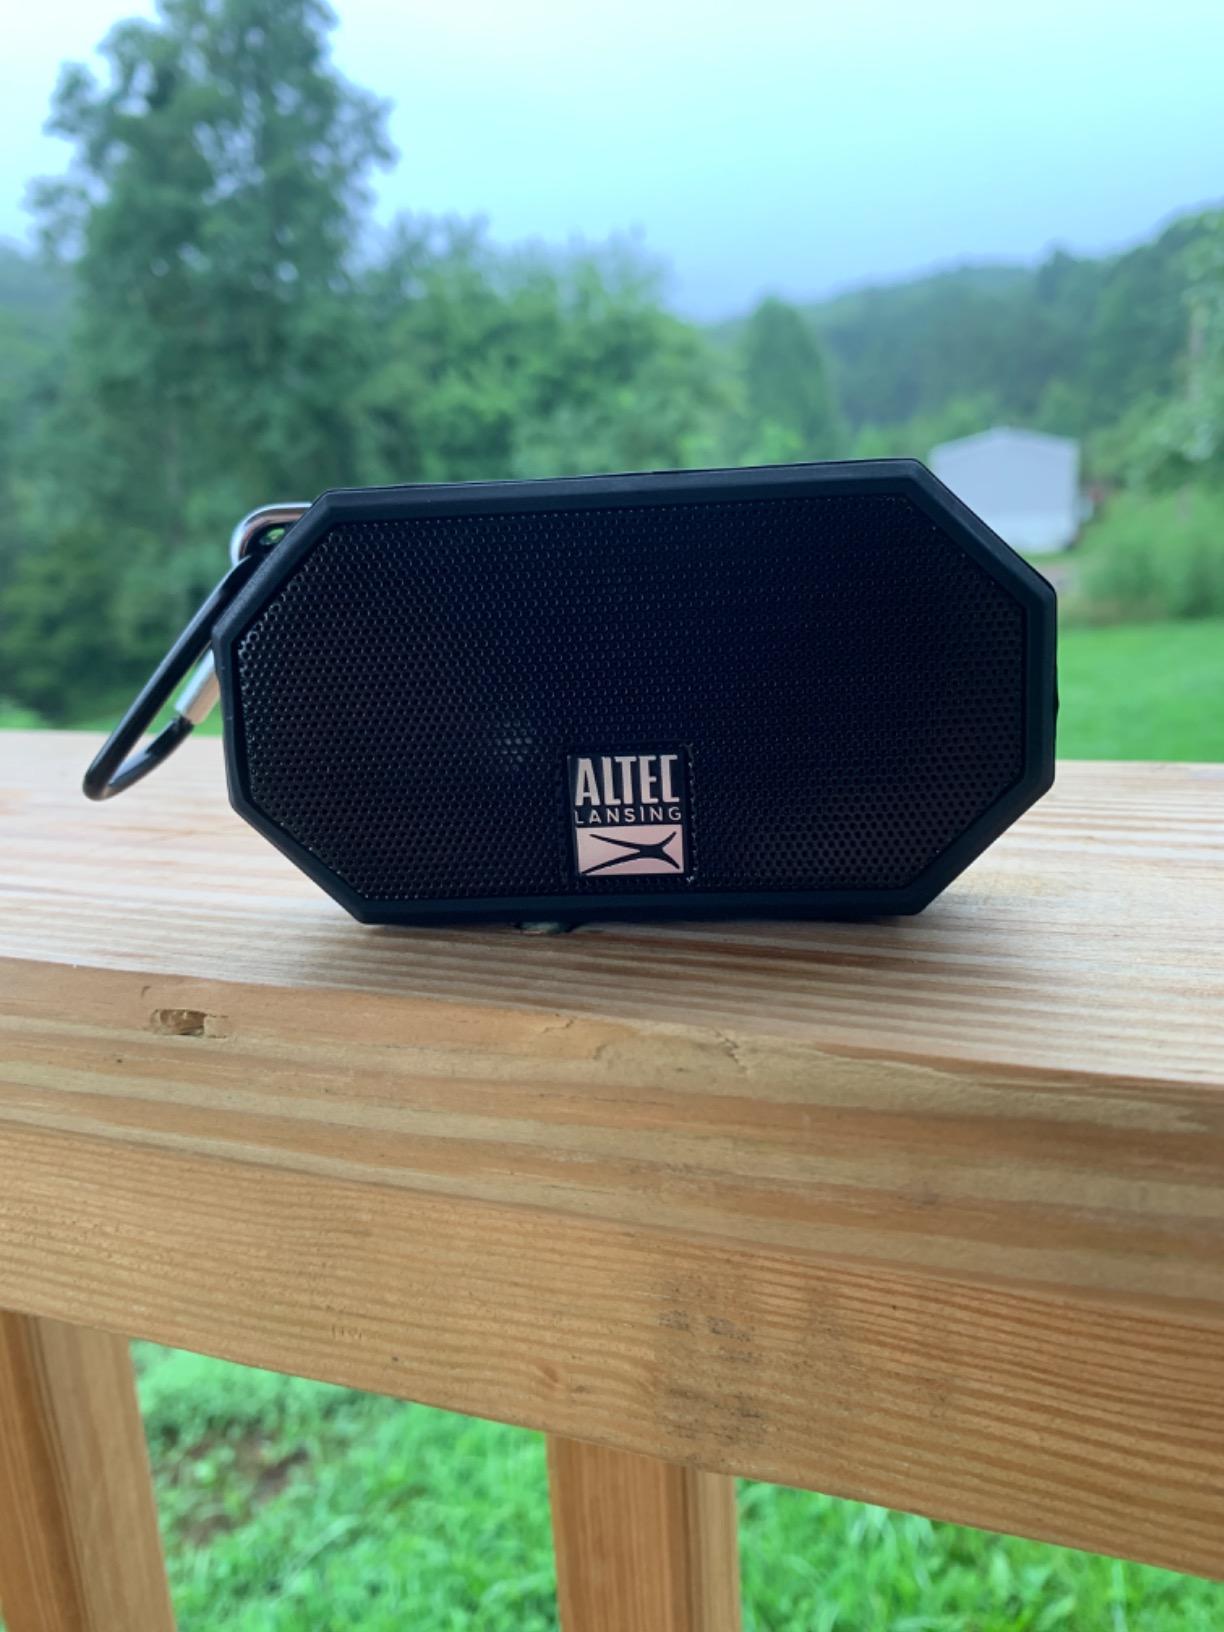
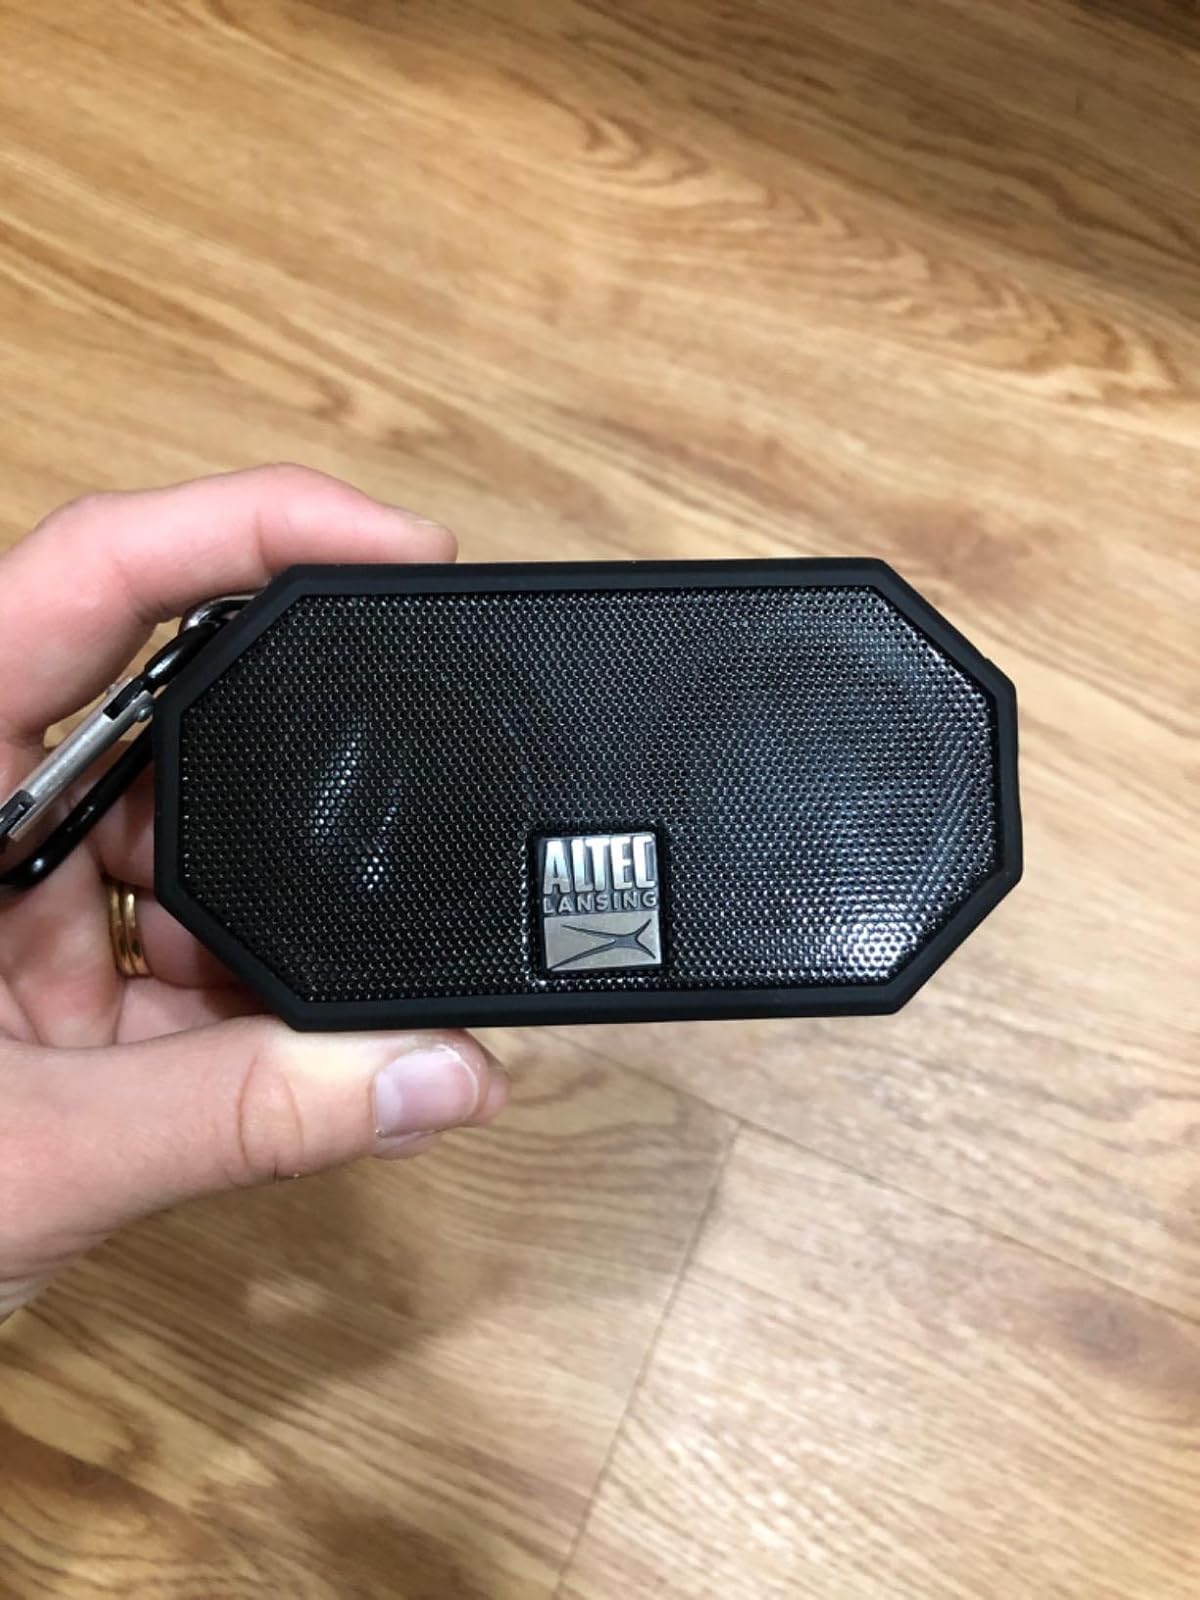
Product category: speaker
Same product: yes